Mau Tat

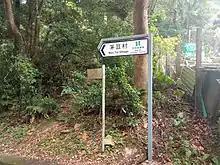
Sign to Mau Tat Village at Sha Tin Pass.

Mau Tat is a village in Sha Tin District, Hong Kong.